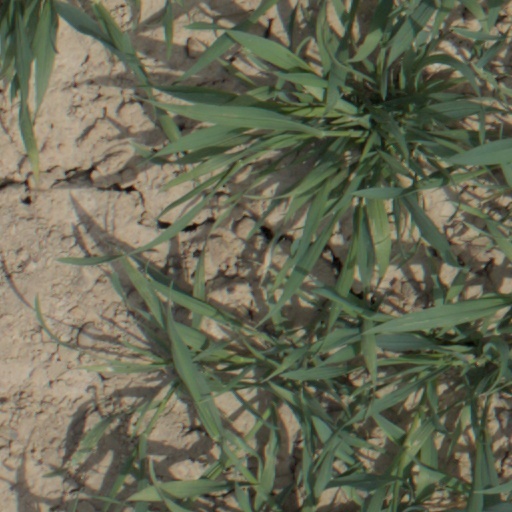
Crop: wheat